Naldo (footballer, born 1982)

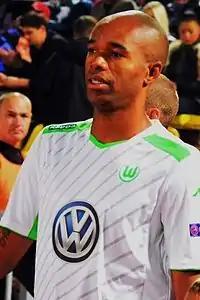
Naldo playing for VfL Wolfsburg against Krasnodar in the UEFA Europa League in 2012.

At the start of the 2014–15 season, Naldo captained Wolfsburg's first three matches of the season in the absence of Benaglio, including scoring his first goal of the season, in a 2–2 draw against Eintracht Frankfurt. He continued to establish himself in the starting eleven, forming a centre–back partnership with Knoche once again. In a match against FC Augsburg on 5 October 2014, Naldo scored the club's only goal of the game, in a 1–0 win. After the match, he spoke about his happiness on keeping a clean sheet for the first time this season. Three weeks later on 26 October 2014 against Mainz 05, Naldo scored the opening game of the game and set up Wolfsburg's second goal of the game, in a 3–0 win. He then scored two goals in two matches between 17 December 2014 and 20 December 2014 against Borussia Dortmund and 1. FC Köln. His next goal for the club came on 14 February 2015 against Bayer Leverkusen, scoring from a free kick, in a 5–4 win. A month later on 12 March 2015, Naldo scored in the UEFA Europa League round of sixteen match, in a 3–1 win over Inter Milan; Wolfsburg went through to the next round. He scored his eighth goal of the season, in a 2–1 win against Borussia Dortmund on 16 May 2015. Naldo then played the whole 90 minutes in the DFB-Pokal Final against Borussia Dortmund and was involved in an assist that led Luiz Gustavo scoring an equaliser, with Wolfsburg eventually winning 3–1 for their first cup honour. Despite missing two matches later in the 2014–15 season, he went on to make forty–nine appearances and scoring eight times in all competitions.